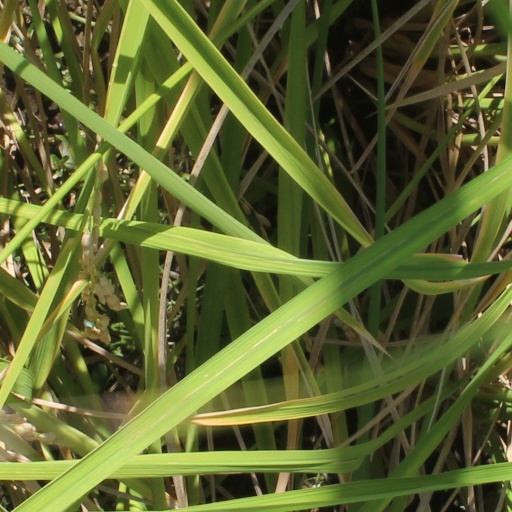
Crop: rice